Margaret Rutherford

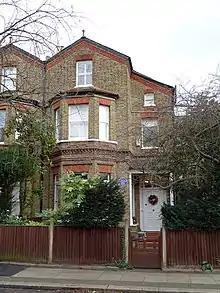
Rutherford's early home, her aunt Bessie's house in Wimbledon, 1895–1920

Rutherford's early life was overshadowed by tragedies involving both of her parents. Her father, journalist and poet William Rutherford Benn, married Florence Nicholson on 16 December 1882 in Wandsworth, south London. One month after the marriage, he suffered a nervous breakdown and was admitted to Bethnal House Lunatic Asylum. Released to travel under his family's supervision, he murdered his father, the Reverend Julius Benn, a Congregational Church minister, by bludgeoning him to death with a chamber pot, before slashing his own throat with a pocket knife at an inn in Matlock, Derbyshire on 4 March 1883.